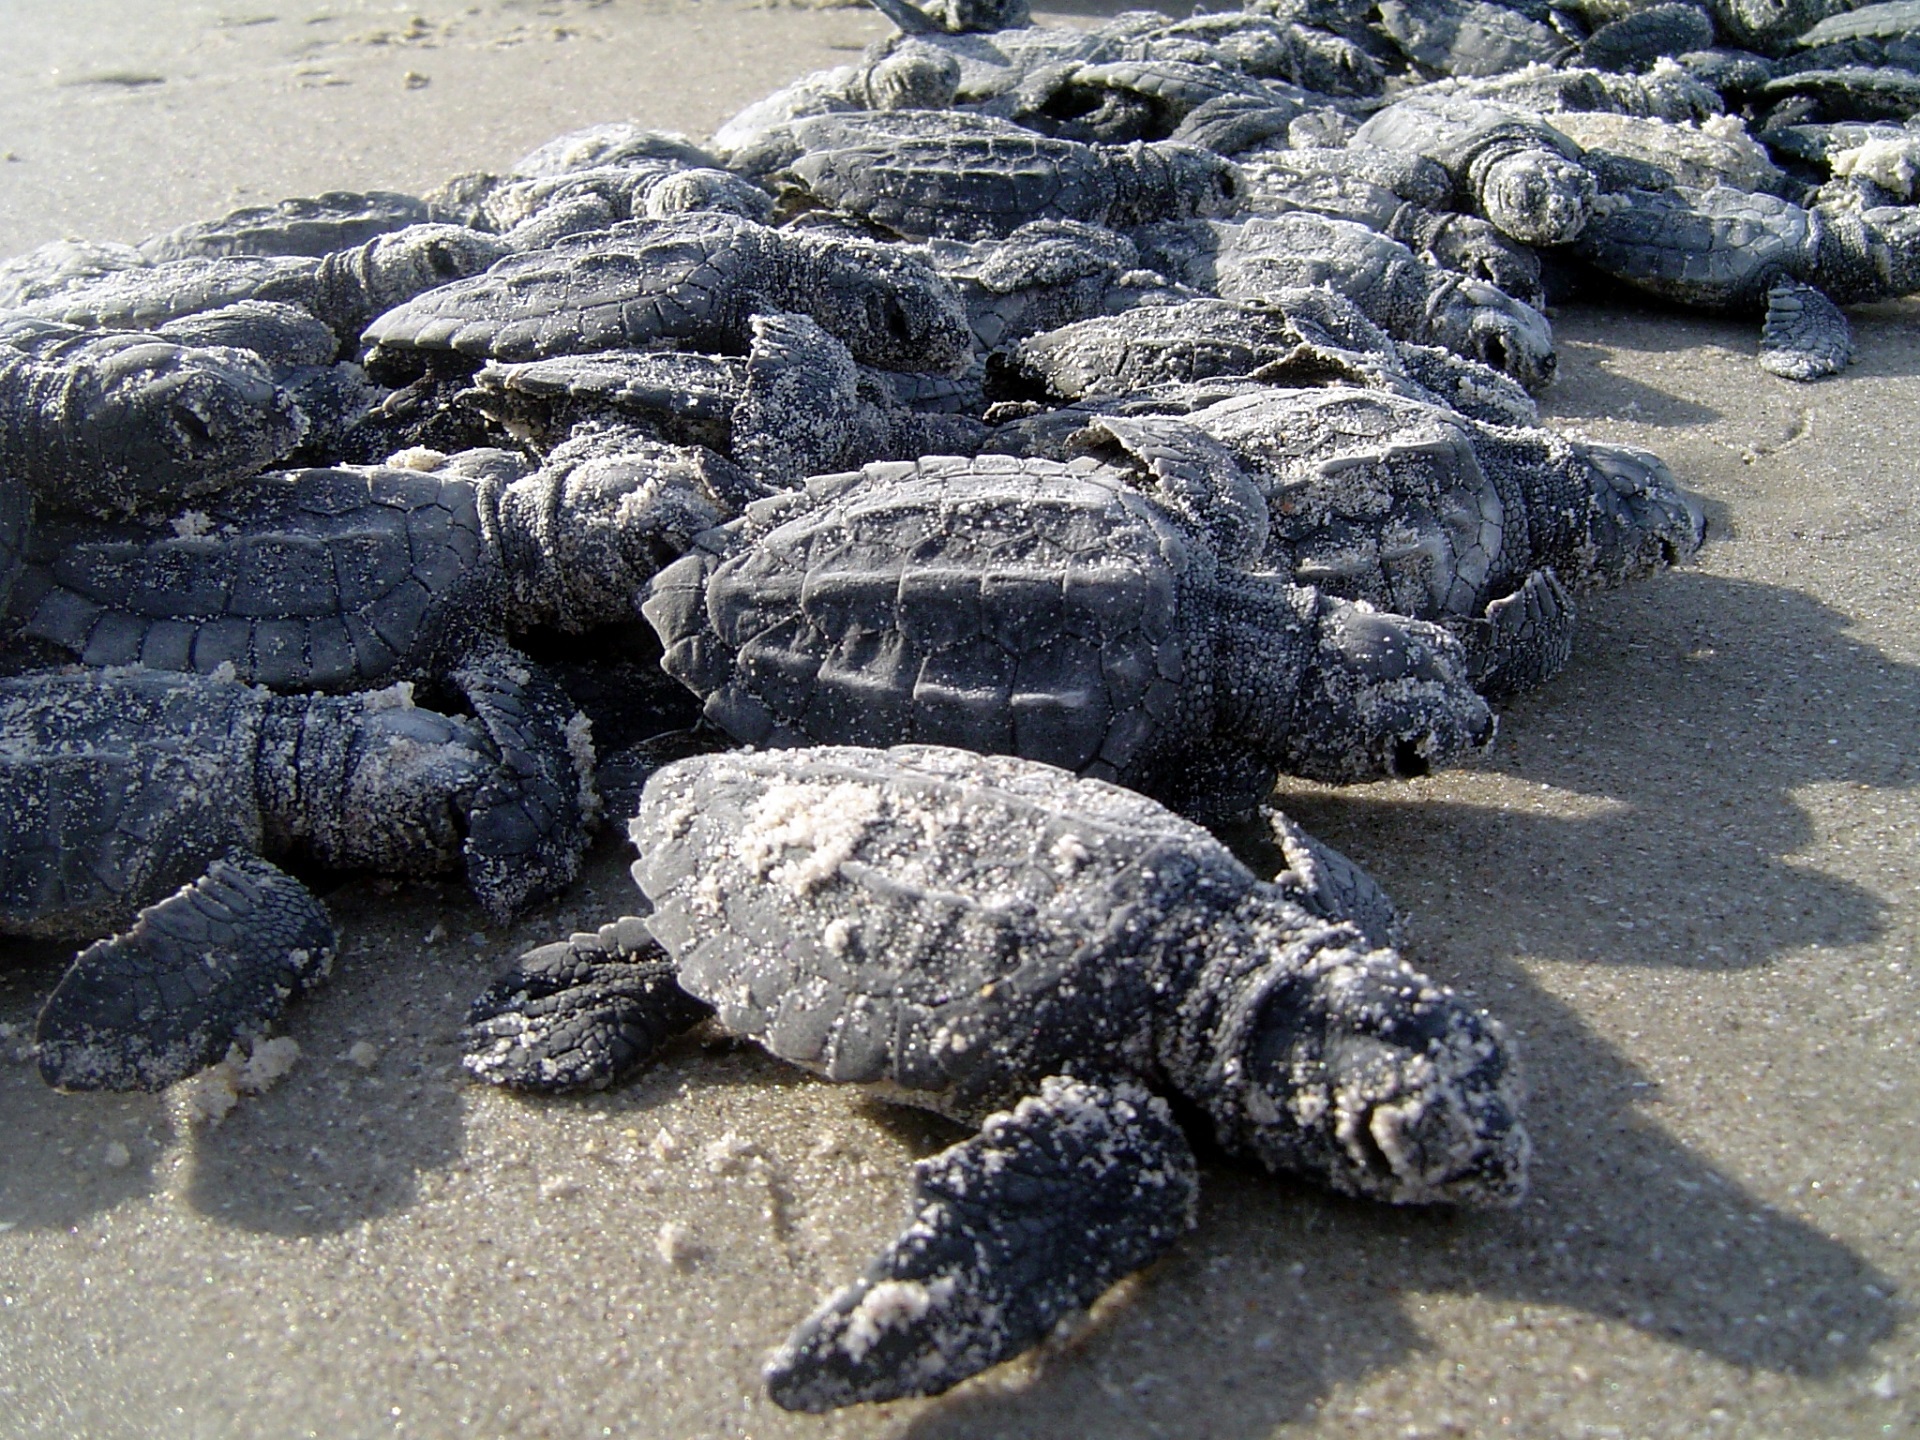
beach, sea, nature, sand, rock, ocean, walking, shore, wildlife, wild, small, turtle, sea turtle, reptile, fauna, newborn, marine, tortoise, vertebrate, emergence, hatchlings, loggerhead, common snapping turtle, sea turtles, leatherback turtle